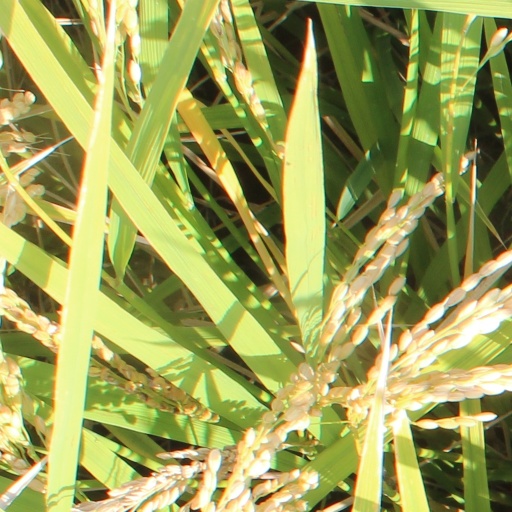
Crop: rice